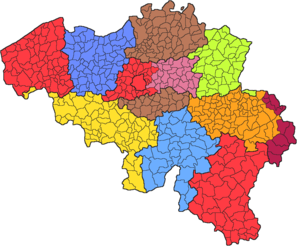
Carte de la Belgique avec les 12 arrondissements judiciaires, après la réforme de 2012